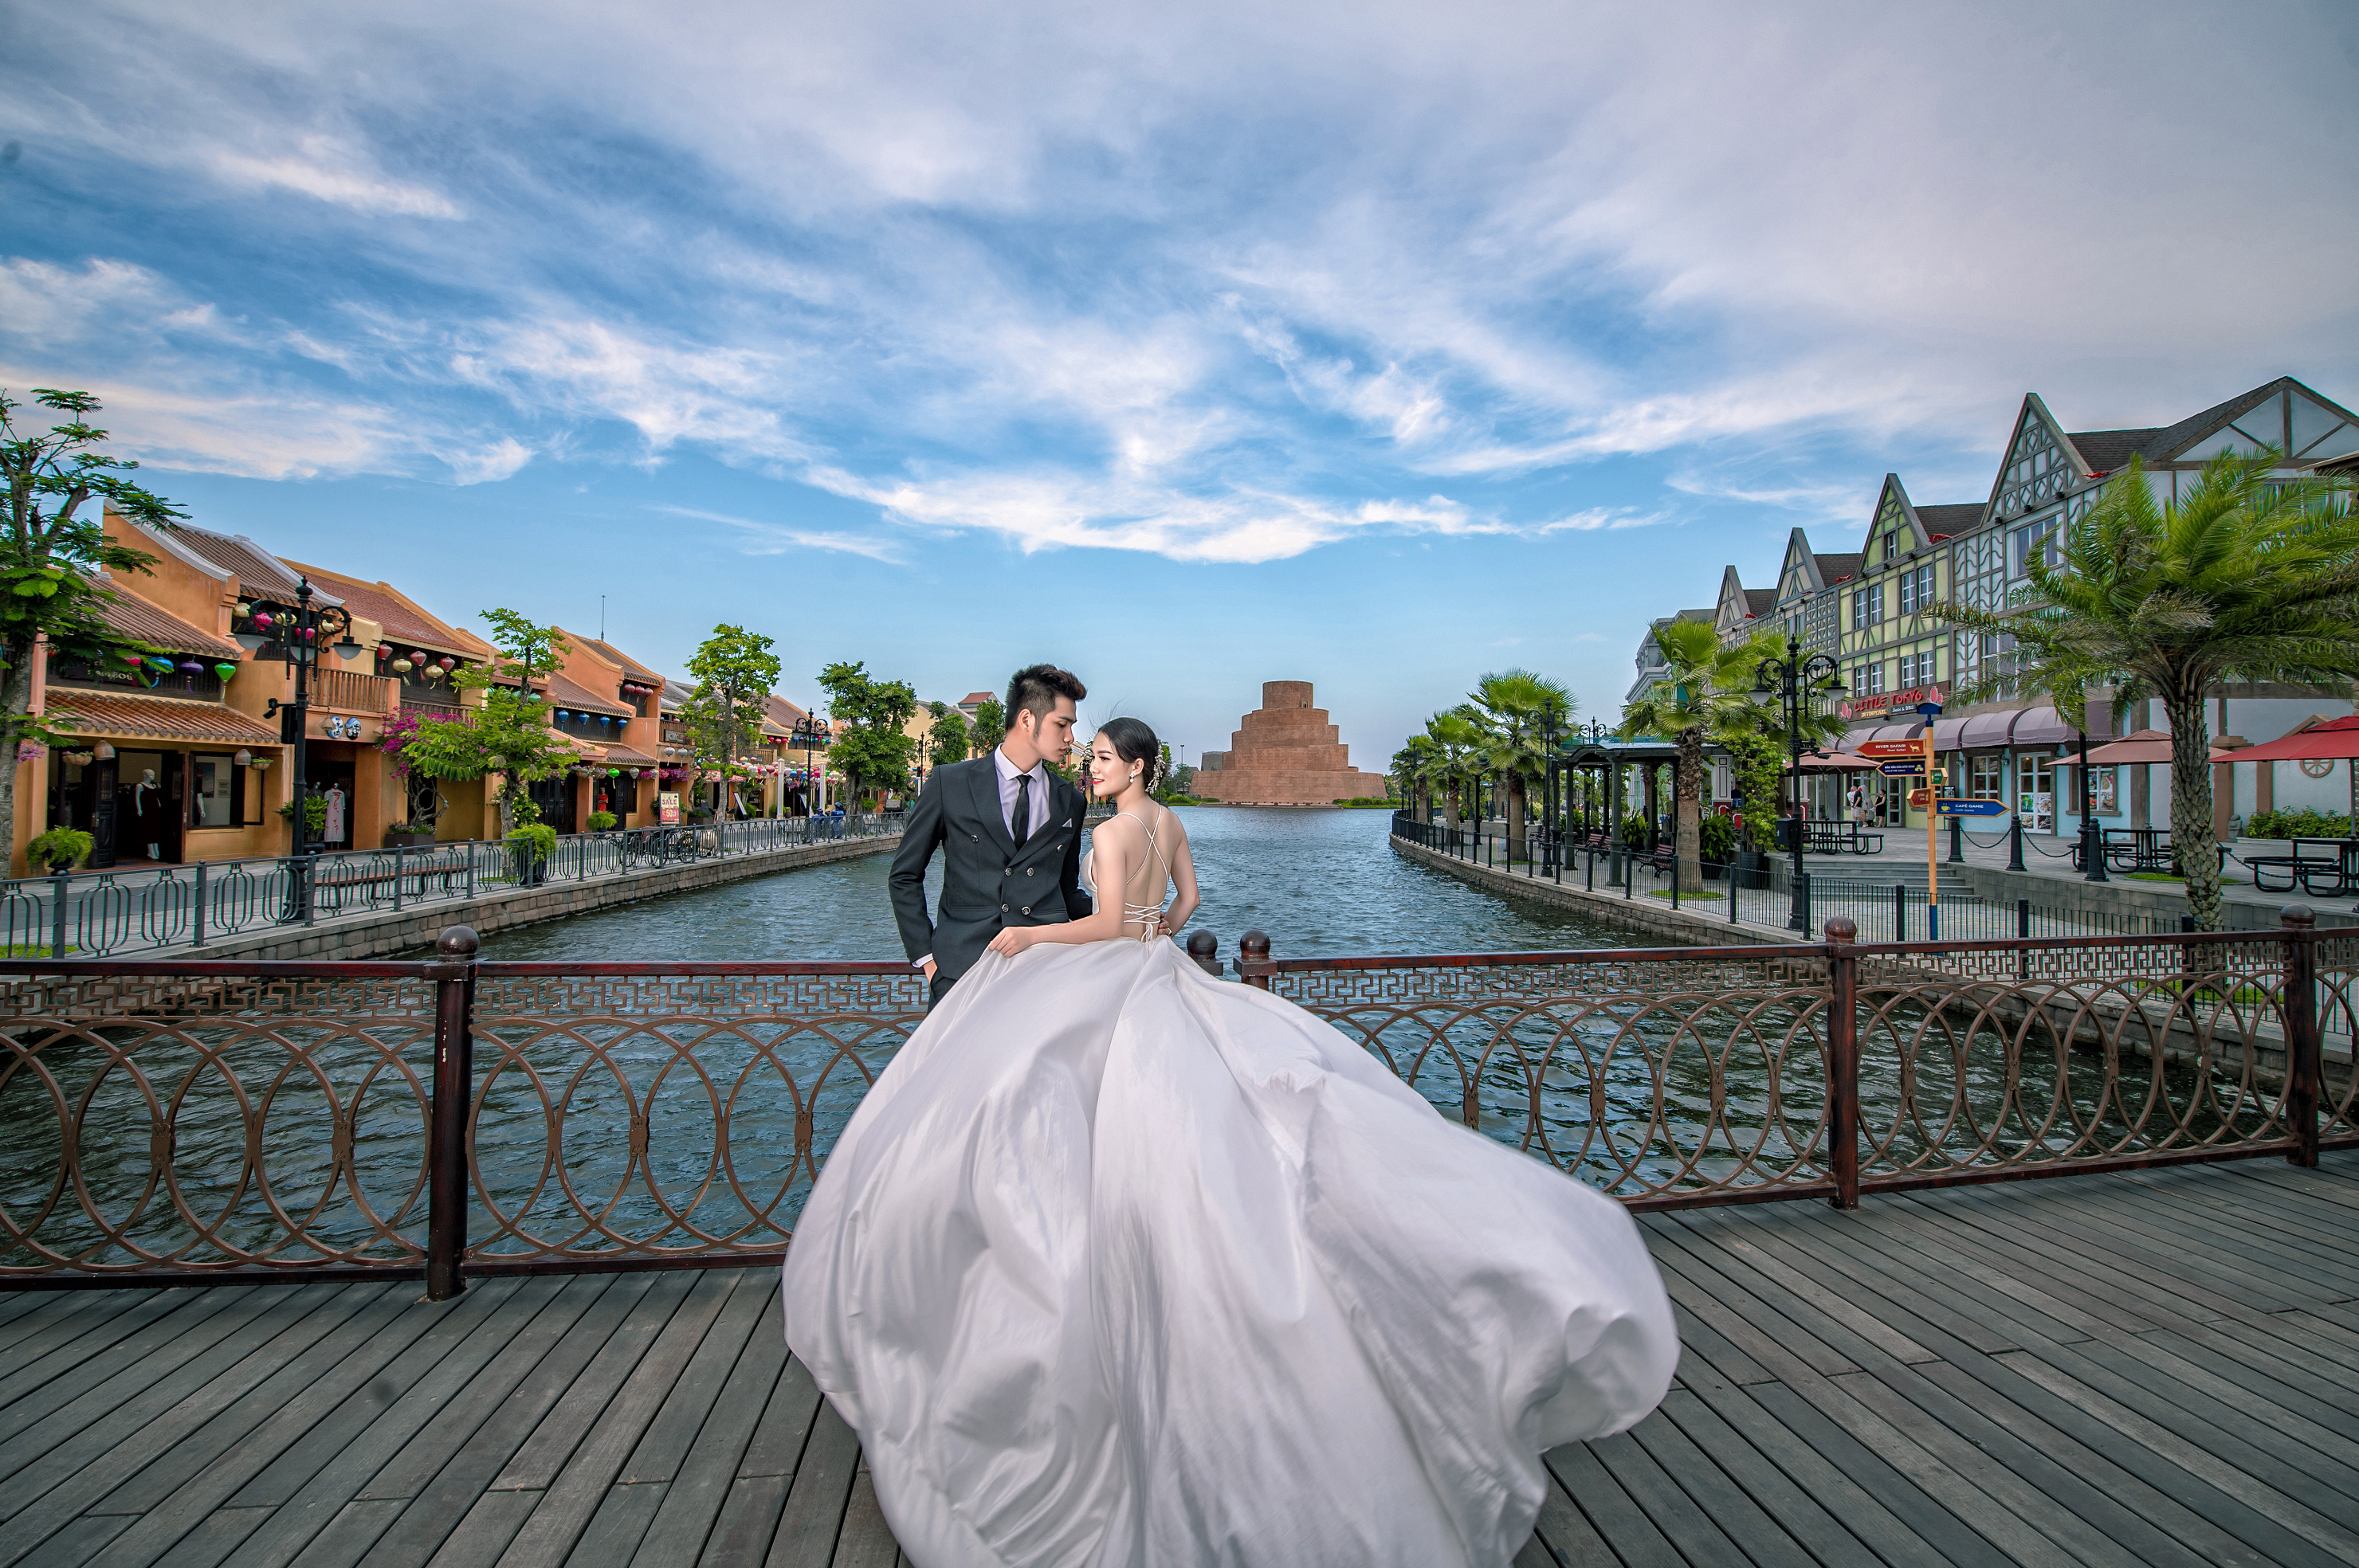
nary wedding, wedding photography, wedding photo, wedding dress, photograph, bride, dress, bridal clothing, gown, sky, wedding, ceremony, beauty, snapshot, marriage, photography, happy, bridal accessory, event, veil, cloud, honeymoon, romance, vacation, wedding reception, leisure, bridal veil, fashion accessory, love, flash photography